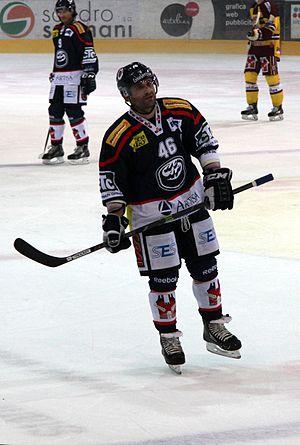
Paolo Duca (A 46).
Paolo Duca, né le 3 juin 1981 à Locarno, dans le canton du Tessin, est un joueur suisse de hockey sur glace à la retraite. Il est désormais directeur sportif du HC Ambrì-Piotta.